Belgharia

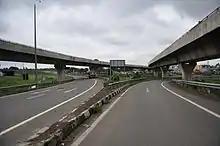
Belghoria Expressway near Nivedita Setu

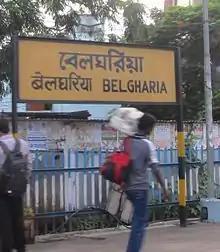
Belgharia railway station

Belgharia railway station is one of the stations on the main train line (Sealdah-Ranaghat line) starting from Sealdah Station. Belgharia station is between Dum Dum and Agarpara railway stations on the main section.